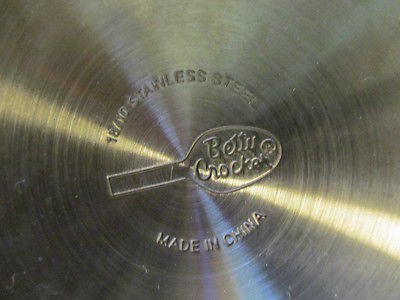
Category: kettle